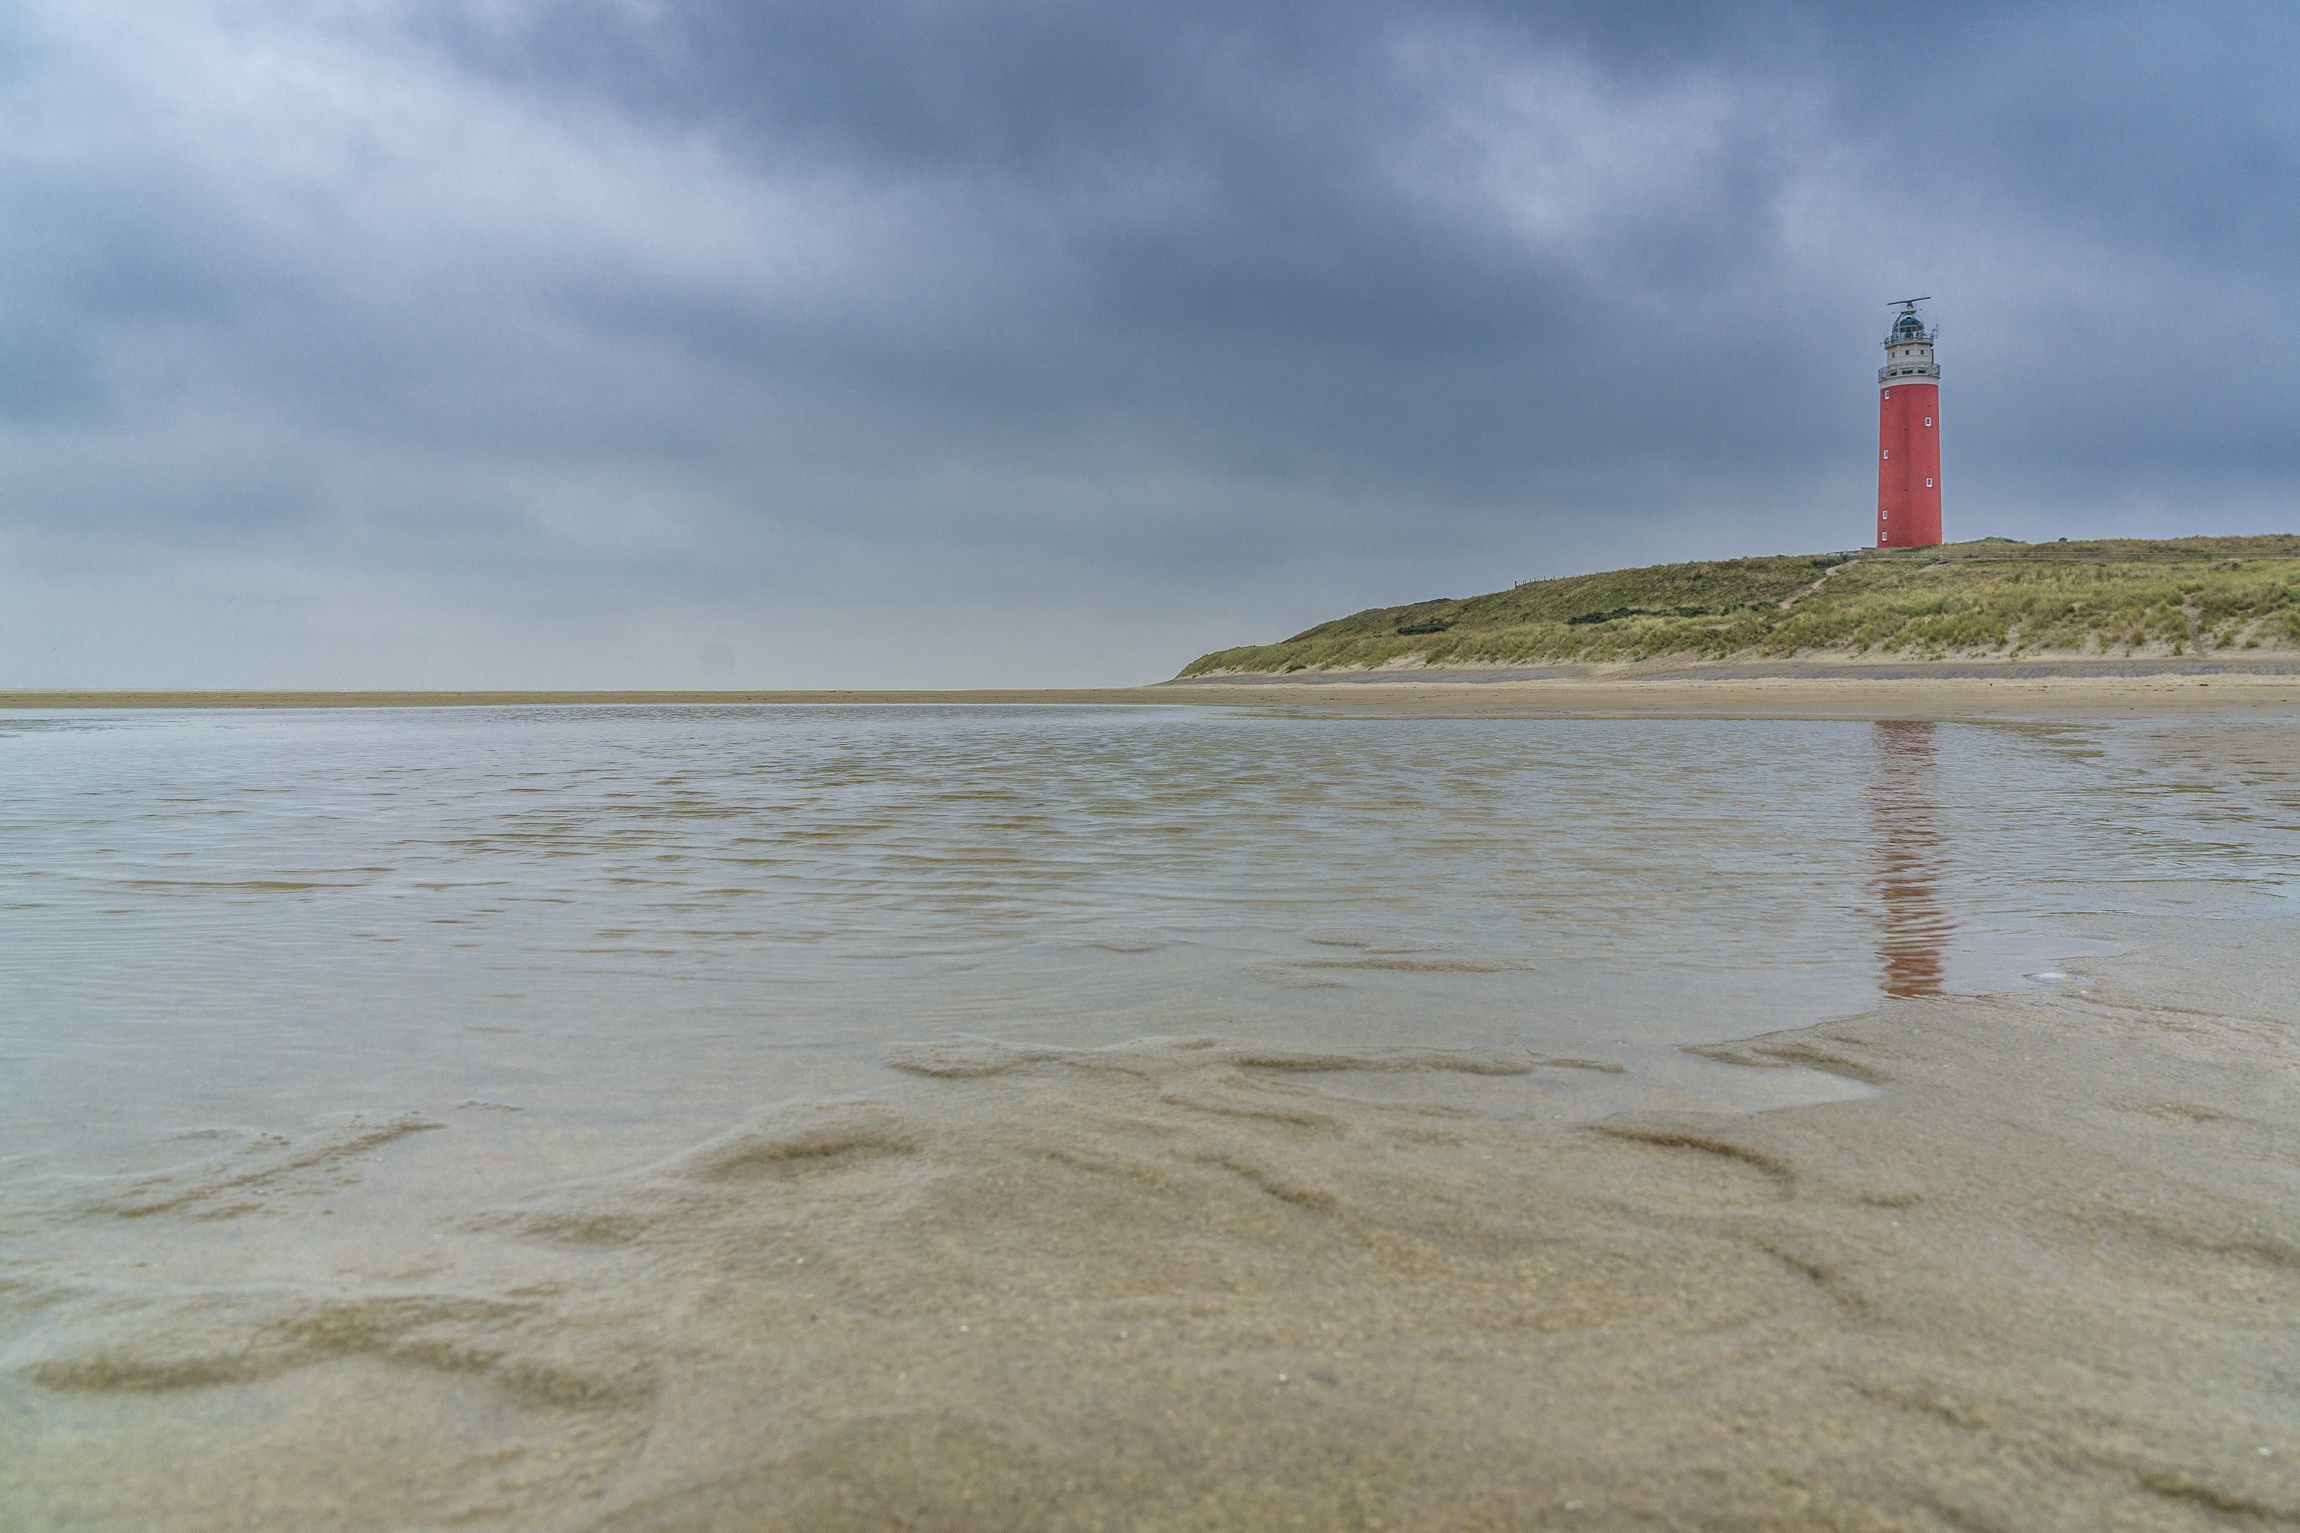
beach, landscape, sea, coast, water, nature, sand, ocean, horizon, lighthouse, dune, shore, wave, travel, cove, tower, scenic, autumn, holiday, bay, tourism, body of water, holland, landscapes, breakwater, north sea, mirroring, cape, texel, forward, beach holiday, mudflat, wind wave